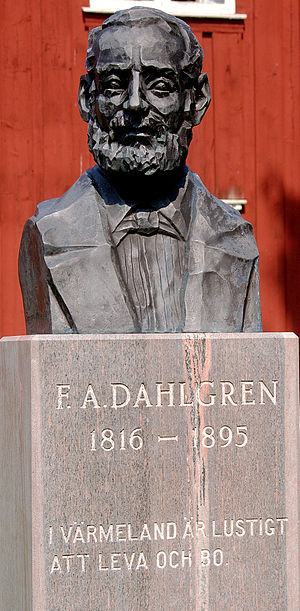
Fredrik August Dahlgren
Fredrik August Dahlgren var en svensk digter, sprogmand og teaterhistoriker, far til Erik Wilhelm og Lotten Dahlgren.